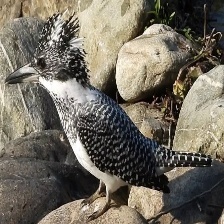
Species: CRESTED KINGFISHER
Scientific name: MEGACERYLE LUGUBRIS